Toqta

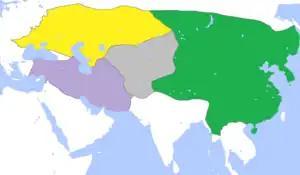
The division of the Mongol Empire, , with the Golden Horde shown in yellow.

Soon afterwards, Tokhta and Nogai began a deadly rivalry. The Khan's father-in-law Saljiday of the Khunggirads, his wife Bekhlemish, the granddaughter of Tolui, and other Chingisids in the Horde also complained about Nogai's contrariness to him. Nogai had refused to come to the court of the Khan. They also disagreed on trade rights of the Venetians and Genoese merchants.